Zachary Lagha

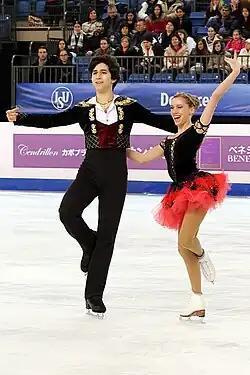
Lajoie and Lagha made their World Junior Championship debut in Debrecen.

Lajoie and Lagha began the 2018 JGP series at the JGP Austria event in Linz, winning the silver medal. The team's choreographic character step sequence was ruled invalid, costing them points. Lajoie expressed dissatisfaction with the performance, stating, "the presentation was good, but there’s a lot of work to do at the technical level." They won the gold at the JGP Canada, scoring personal bests in both segments, again breaking the junior Canadian record, and qualifying for their second Junior Grand Prix Final. At the Final, Lajoie and Lagha placed fourth, 0.03 points behind bronze medalists Elizaveta Khudaiberdieva and Nikita Nazarov, following a one-point deduction for an extended lift.